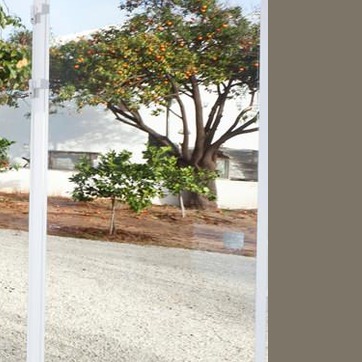
Material: glass